181st Tunnelling Company

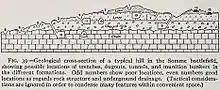
Geological cross-section of the Somme battlefield

By the time of the Battle of Vimy Ridge in spring 1917, the company were in Ronville near Arras, working in the caves and tunnels in that area. Before the Battle of Arras (9 April – 16 May 1917), the British forces controlling Arras had decided to re-use the ancient underground quarries in the town to aid a planned offensive against the Germans, whose trenches ran through what are now the eastern suburbs of the town. The underground quarries were to be linked up by tunnels so that they could be used both as shelters from the incessant German shelling and as a means of conveying troops to the front in secrecy and safety. From October 1916, the tunnelling companies of the Royal Engineers had been constructing tunnels for the troops, focusing on Carrière Wellington, a former underground quarry in Ronville near Arras. The New Zealand Tunnelling Company had carried out a first exploration of the underground quarries in the Ronville and Saint-Sauveur districts of Arras on 5 November 1916. While the New Zealanders were moving into place, the 184th Tunnelling Company began work on connection tunnels at Saint-Sauveur on 25 November 1916. The scale of this undertaking was enormous: in one sector alone four Tunnelling Companies (of 500 men each) worked around the clock in 18-hour shifts for two months. By the end of January 1917, the Royal Engineers had constructed 20 kilometres of tunnels linking the ancient underground quarries of Arras. The tunnel system could accommodate 24,000 men and was equipped with running water, electric light, kitchens, latrines, a small power station and a medical centre with a fully equipped operating theatre.